Describe the emotion expressed in this image:  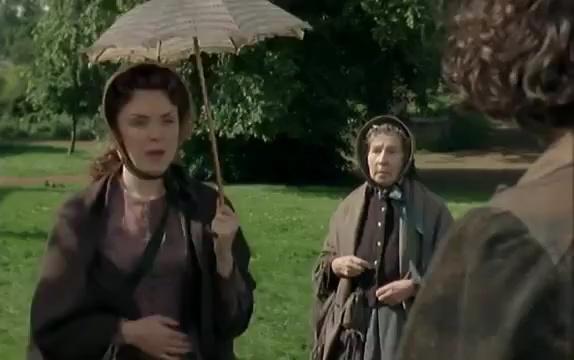
This person displays Suffering, valence and arousal with low intensity.